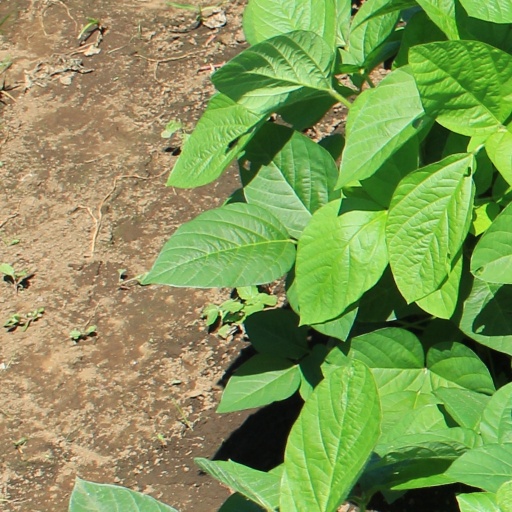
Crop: soybean